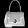
Label: Bag